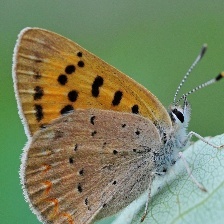
Species: PURPLISH COPPER
Butterfly family (ImageNet category): lycaenid_butterfly